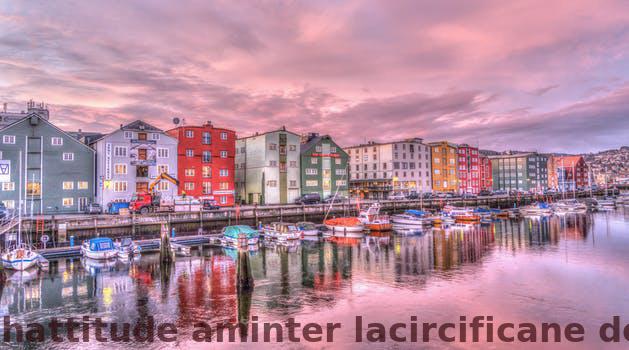
Label: Watermark